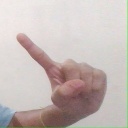
अक्षर: ए